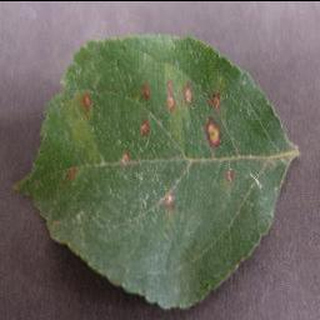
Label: apple_cedar_apple_rust